Kisa Gotami

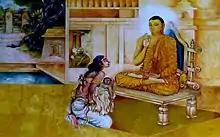
Kisa Gotami before Buddha

Kṛśā Gautamī was the wife of a wealthy man of Shravasti. Her story is one of the most famous ones in Buddhism.